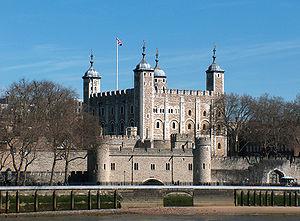
Le siège de Leeds est conduit par le roi Édouard II d'Angleterre en octobre 1321, au cours de la guerre des Despenser. L'assaut du roi d'Angleterre sur le château de Leeds résulte d'une attaque de la garnison sur la personne de la reine Isabelle de France, épouse d'Édouard, qui y était venue chercher refuge au cours d'un pèlerinage et dont l'accès au château avait été refusé par l'épouse du gouverneur de la forteresse, Marguerite de Clare. La victoire décisive du roi à cette occasion lui permet de reprendre l'initiative contre ses barons, qui ont fait exiler en août de la même année son favori Hugues le Despenser. La campagne que mène ensuite Édouard pendant l'hiver 1321-1322 contre les rebelles lui permet d'éradiquer l'opposition baronniale et de régner de manière absolue jusqu'à sa déposition en 1327.